Malkus waterwheel

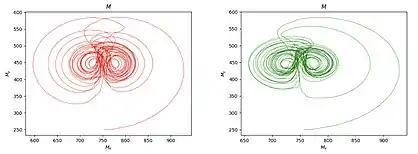
Plots of the trajectories of the centers of mass of the above two wheels, left and right respectively, after the same extended period. In each plot, the center of mass formula_1 is the vector formula_2, where formula_3 and formula_4 are the formula_5 and formula_6 components, respectively. The system indeed appears to exhibit a great dependence on initial conditions, a defining property of chaotic systems; moreover, two attractors of the system are seen in both plots.

The Malkus waterwheel, also referred to as the Lorenz waterwheel or chaotic waterwheel, is a mechanical model that exhibits chaotic dynamics. Its motion is governed by the Lorenz equations. While classical waterwheels rotate in one direction at a constant speed, the Malkus waterwheel exhibits chaotic motion where its rotation will speed up, slow down, stop, change directions, and oscillate back and forth between combinations of such behaviours in an unpredictable manner.